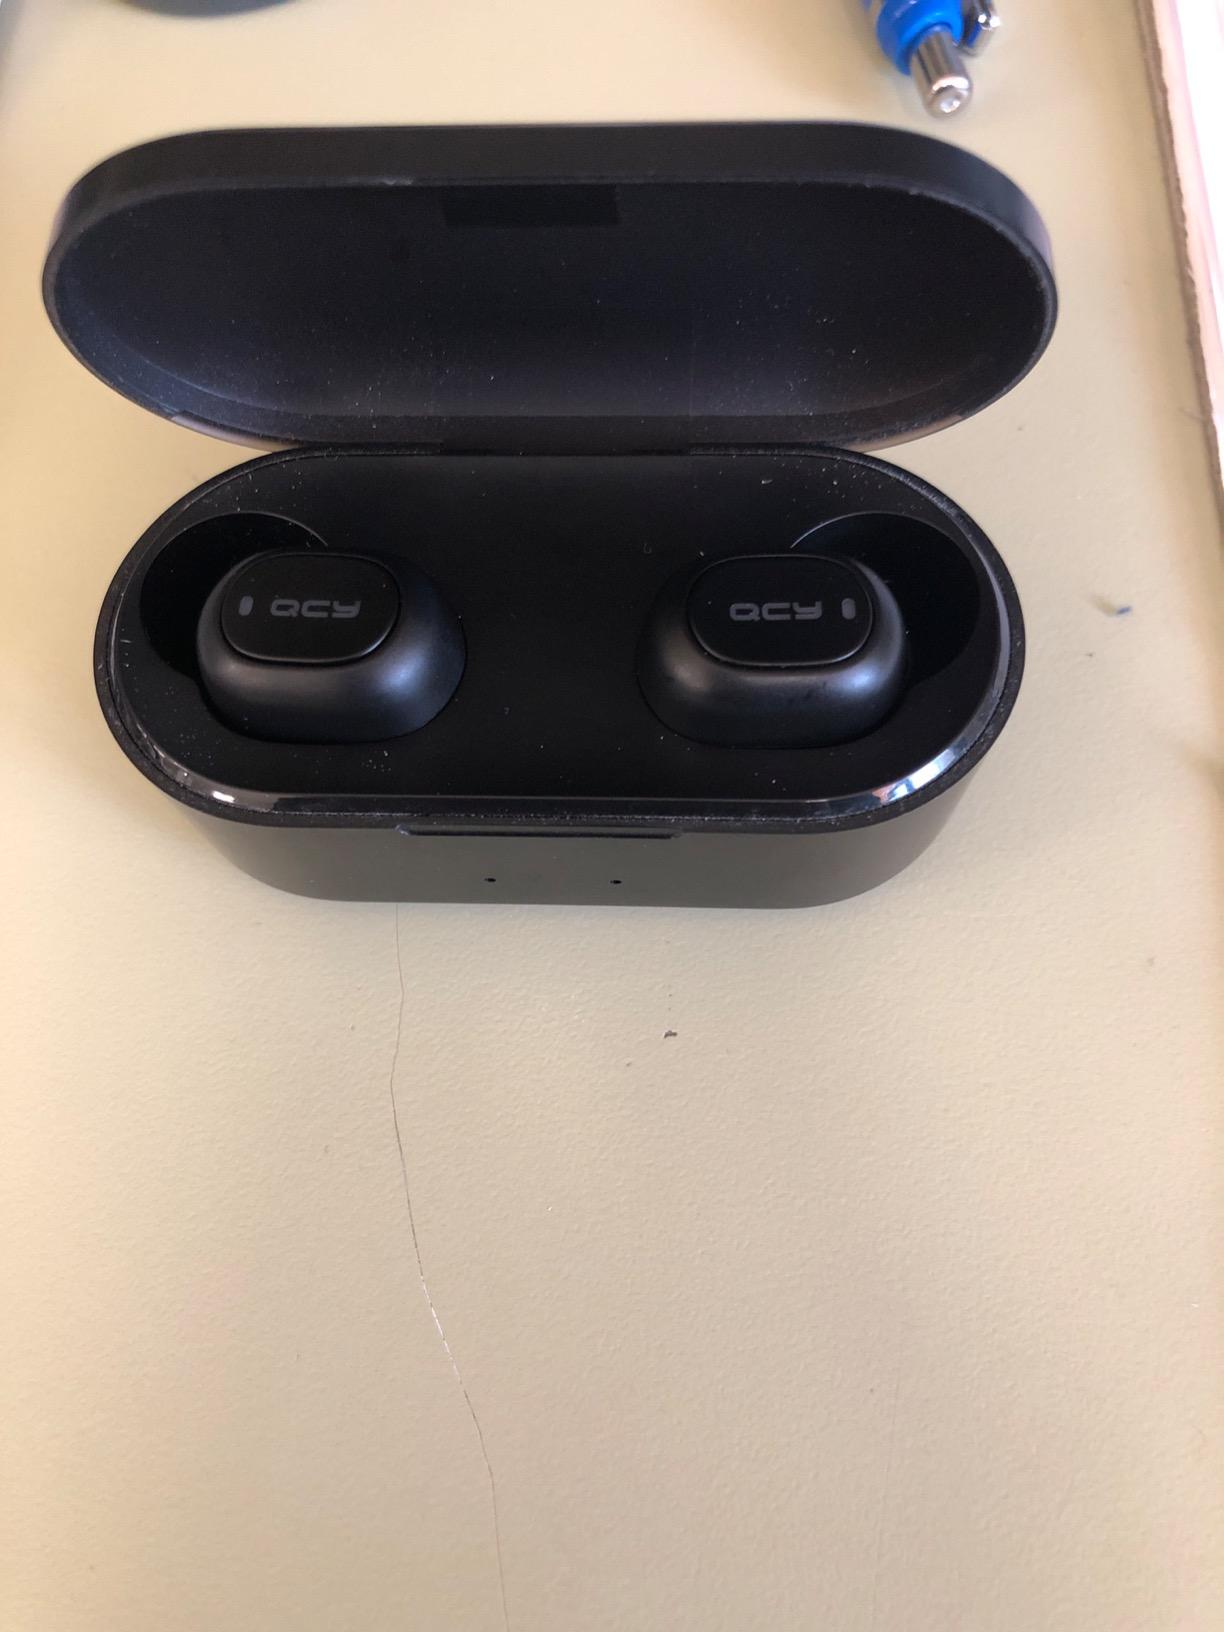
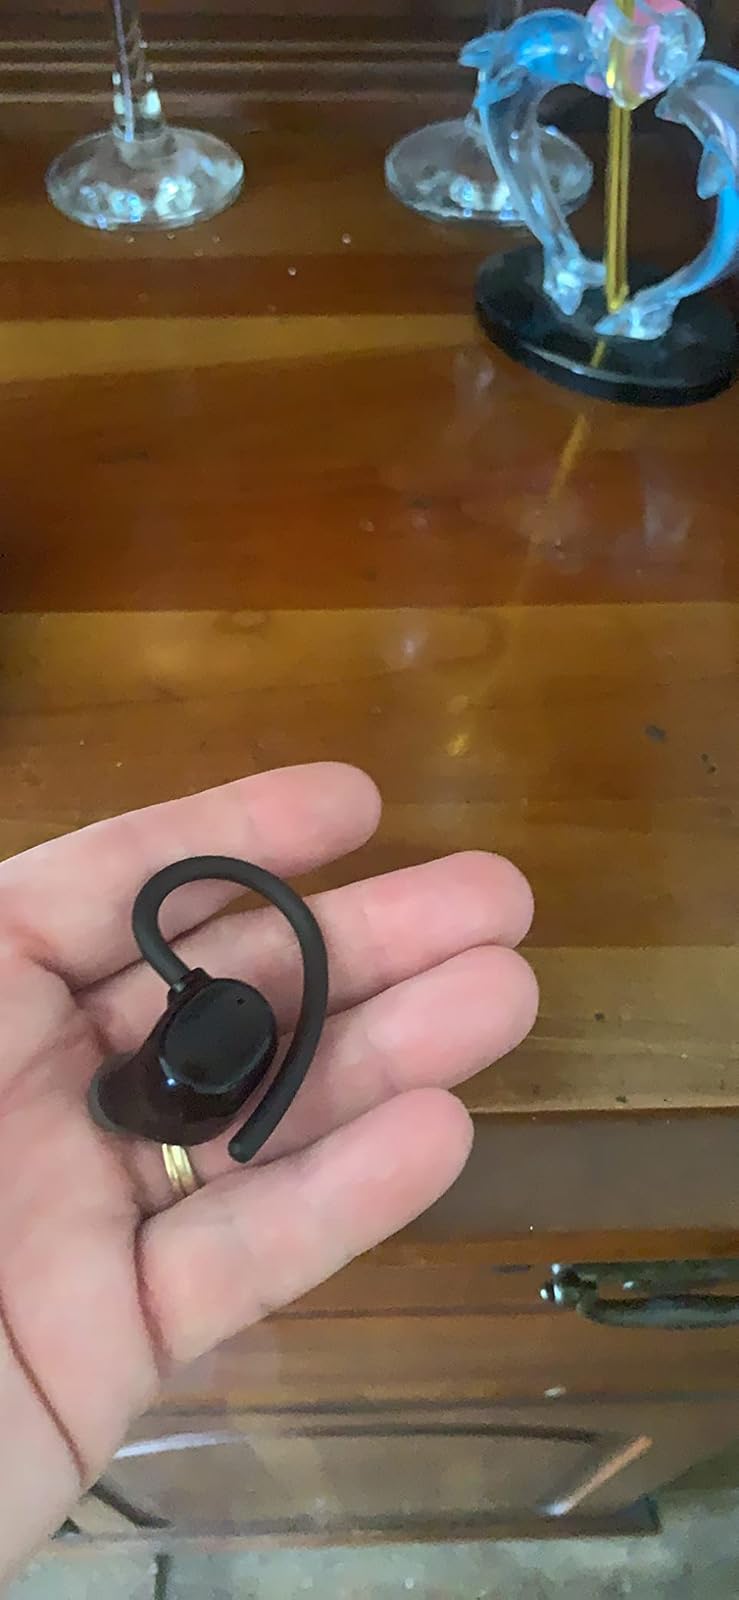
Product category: earbuds
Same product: no